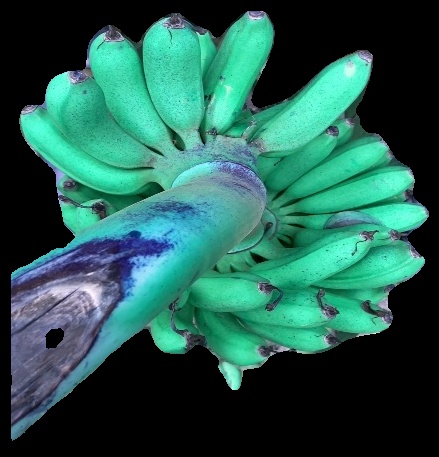
Variety: rasbale
Grade: grade1